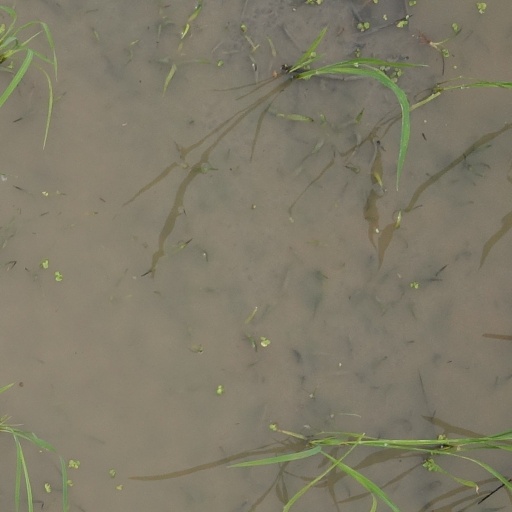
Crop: rice